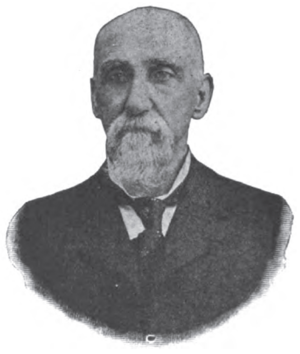
John W. Cassingham est un homme politique américain.